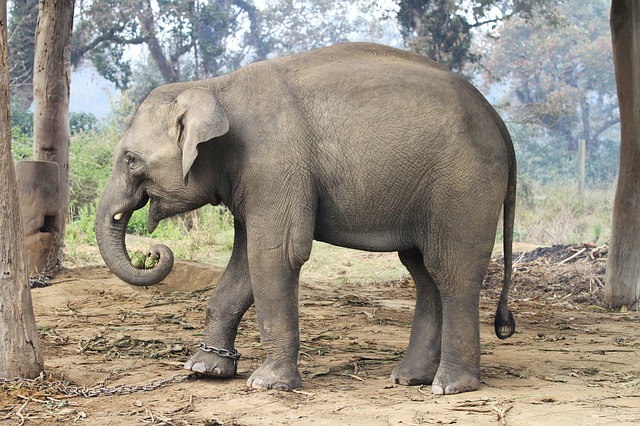
Label: elephant